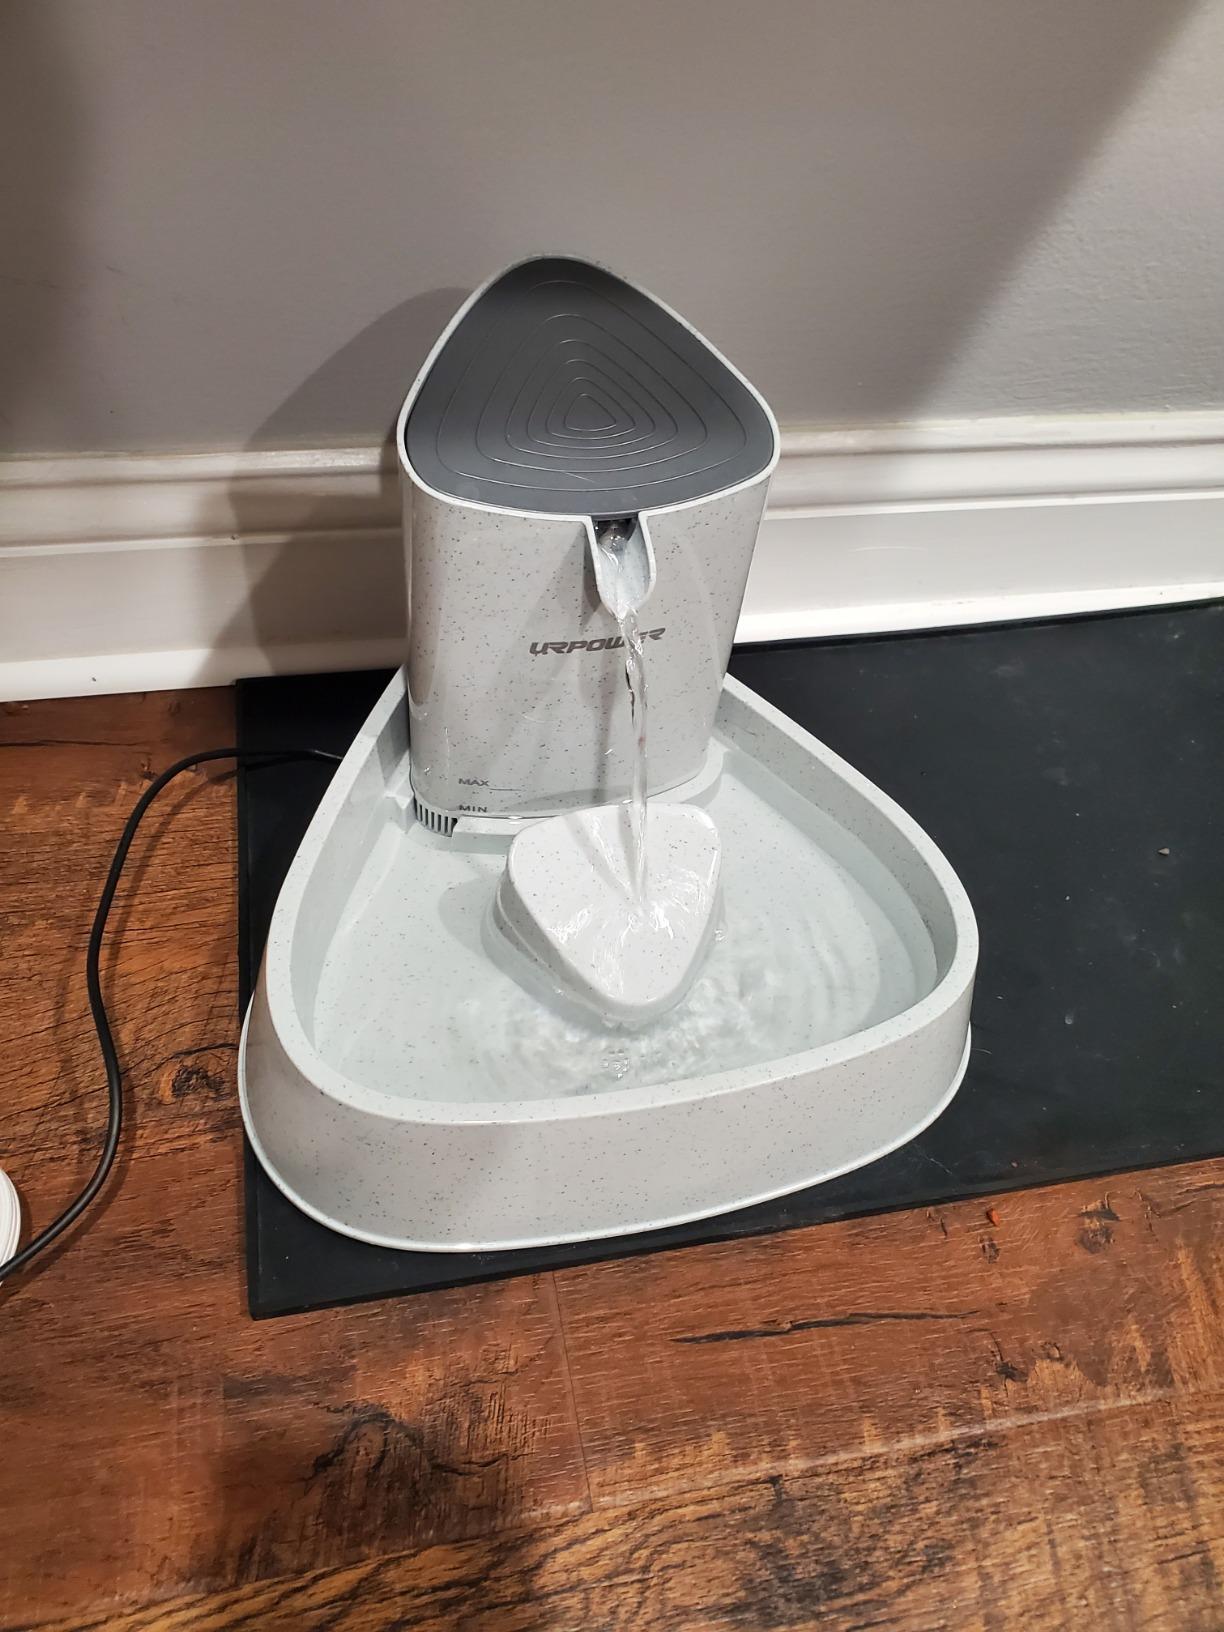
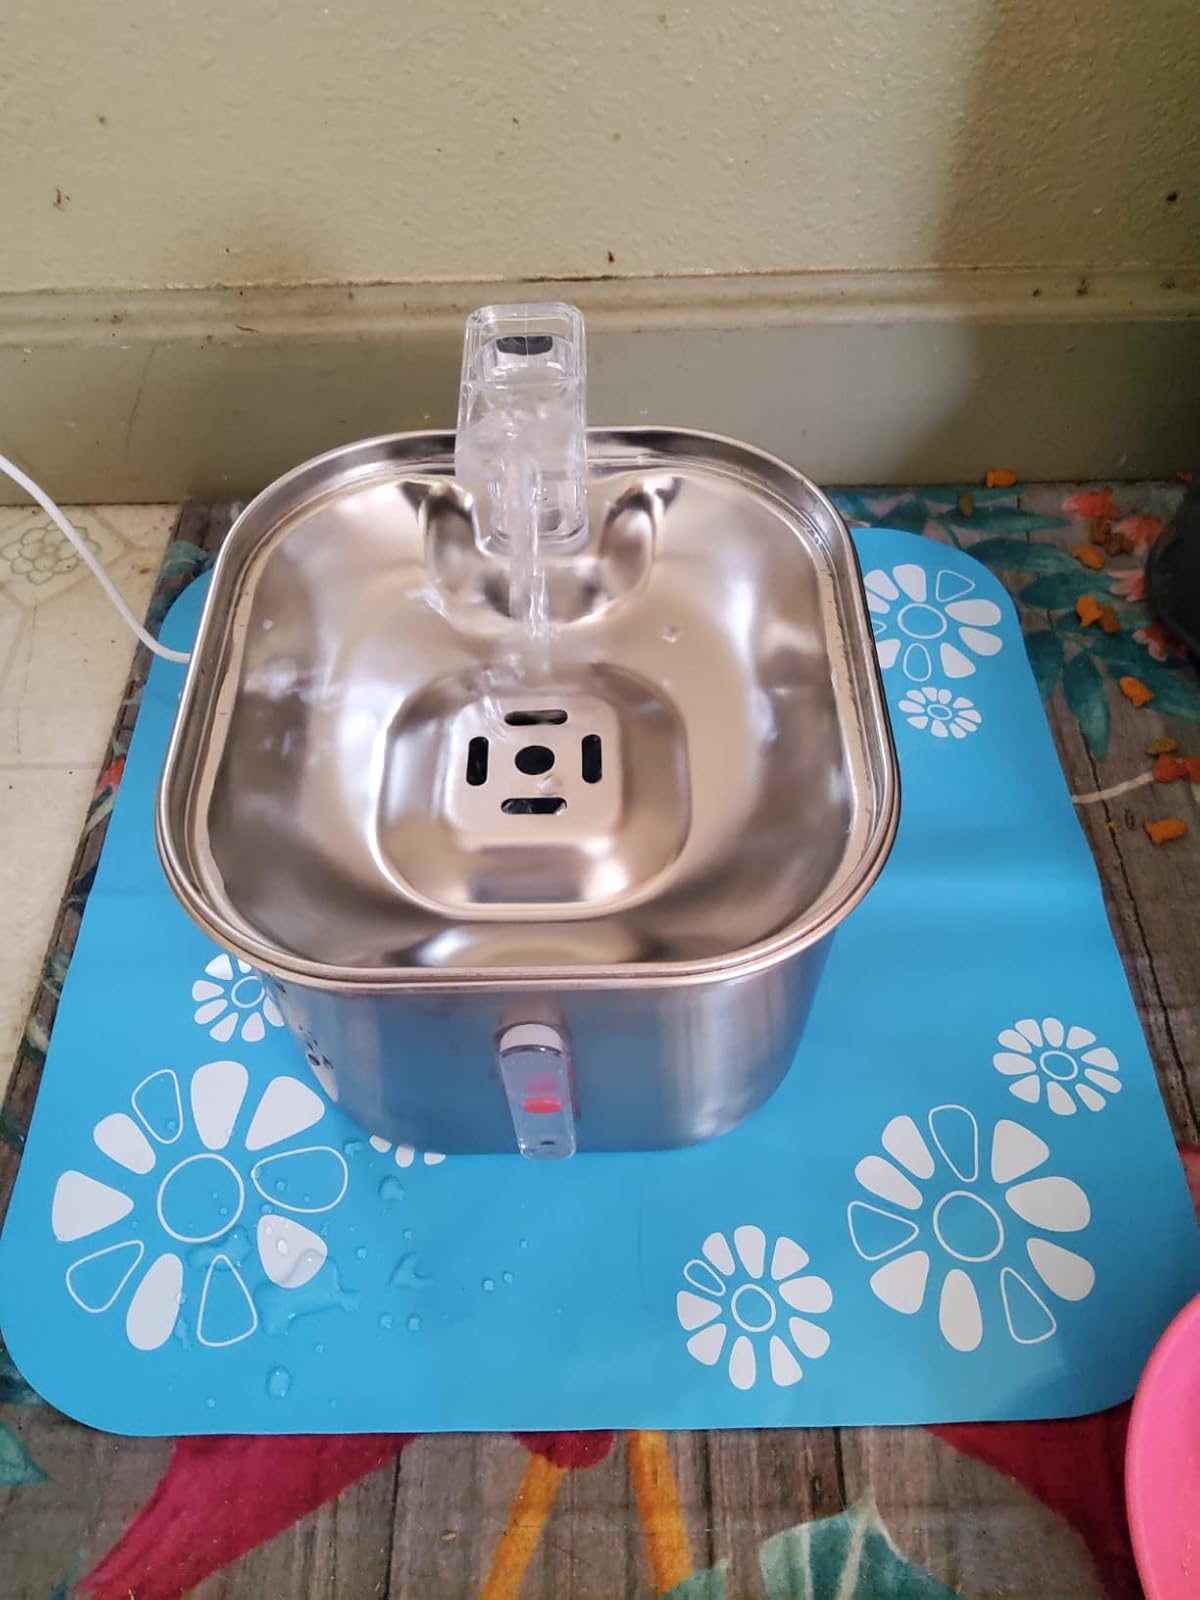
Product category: items_bowl
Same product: no